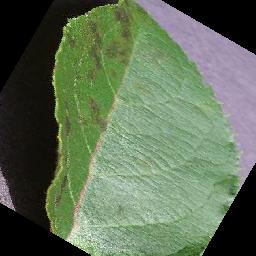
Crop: apple
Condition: scab